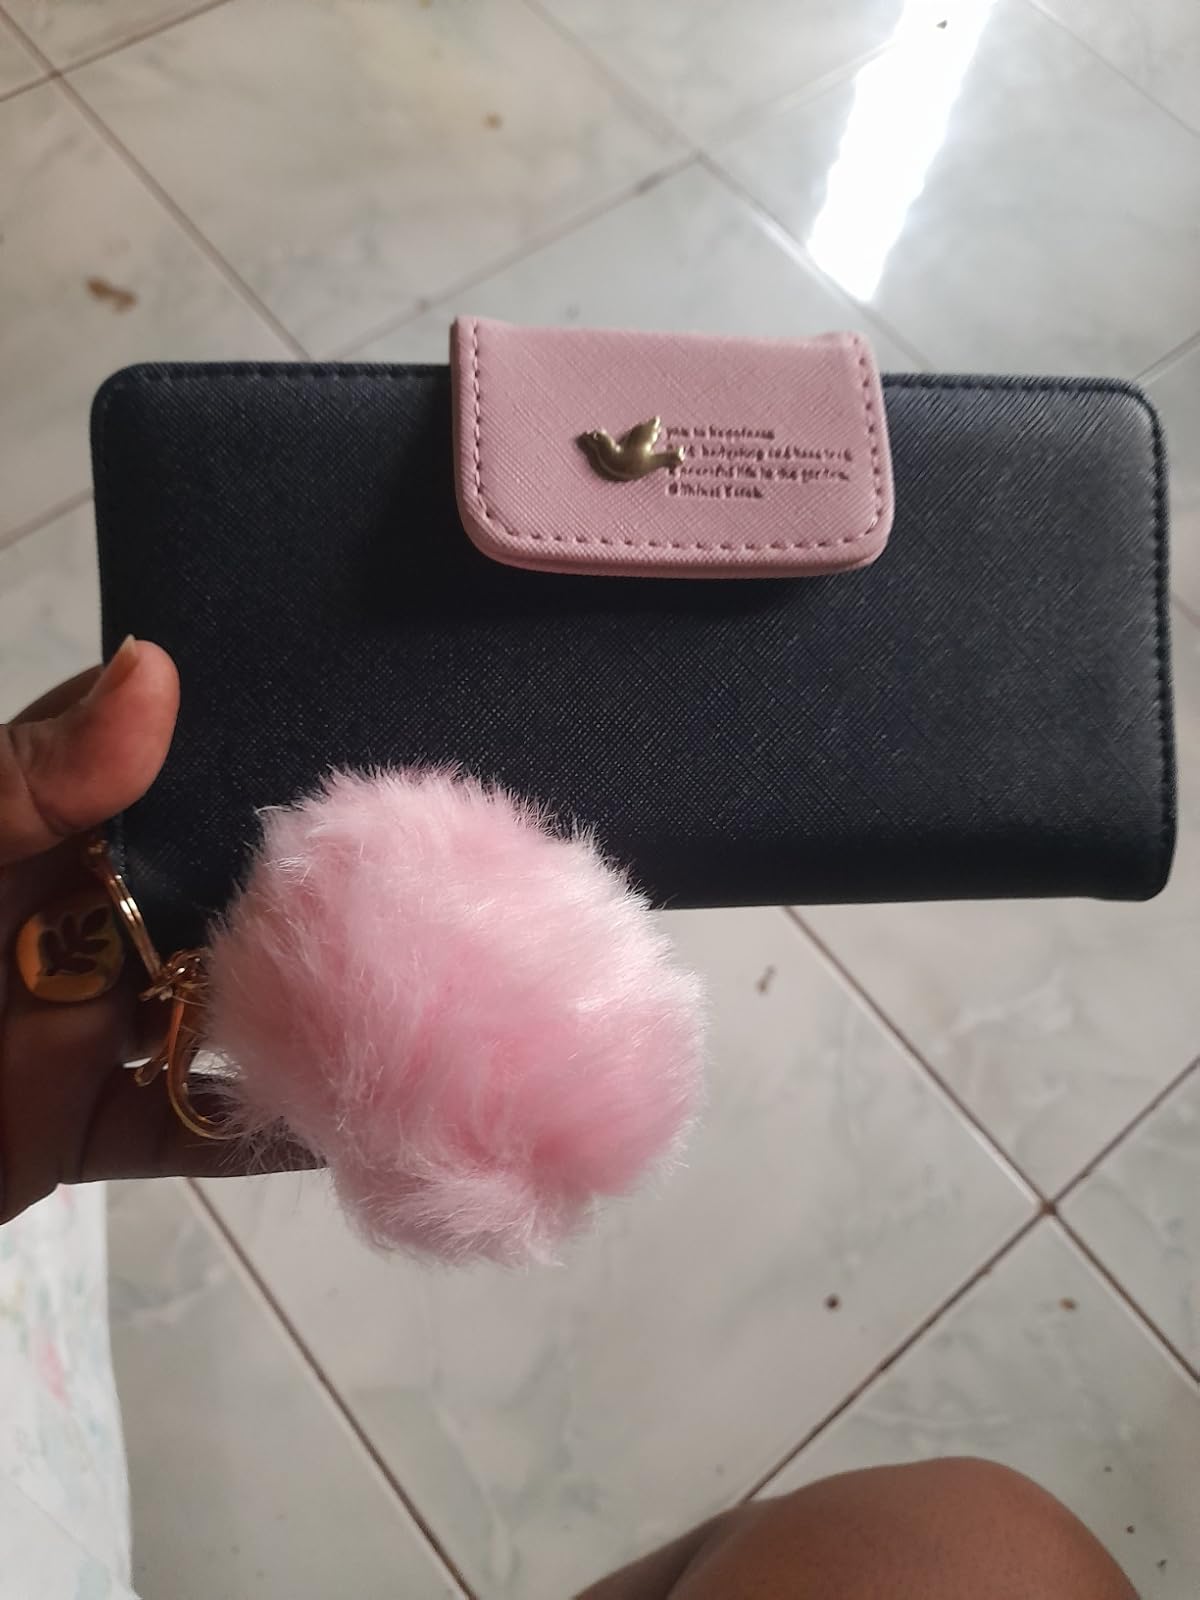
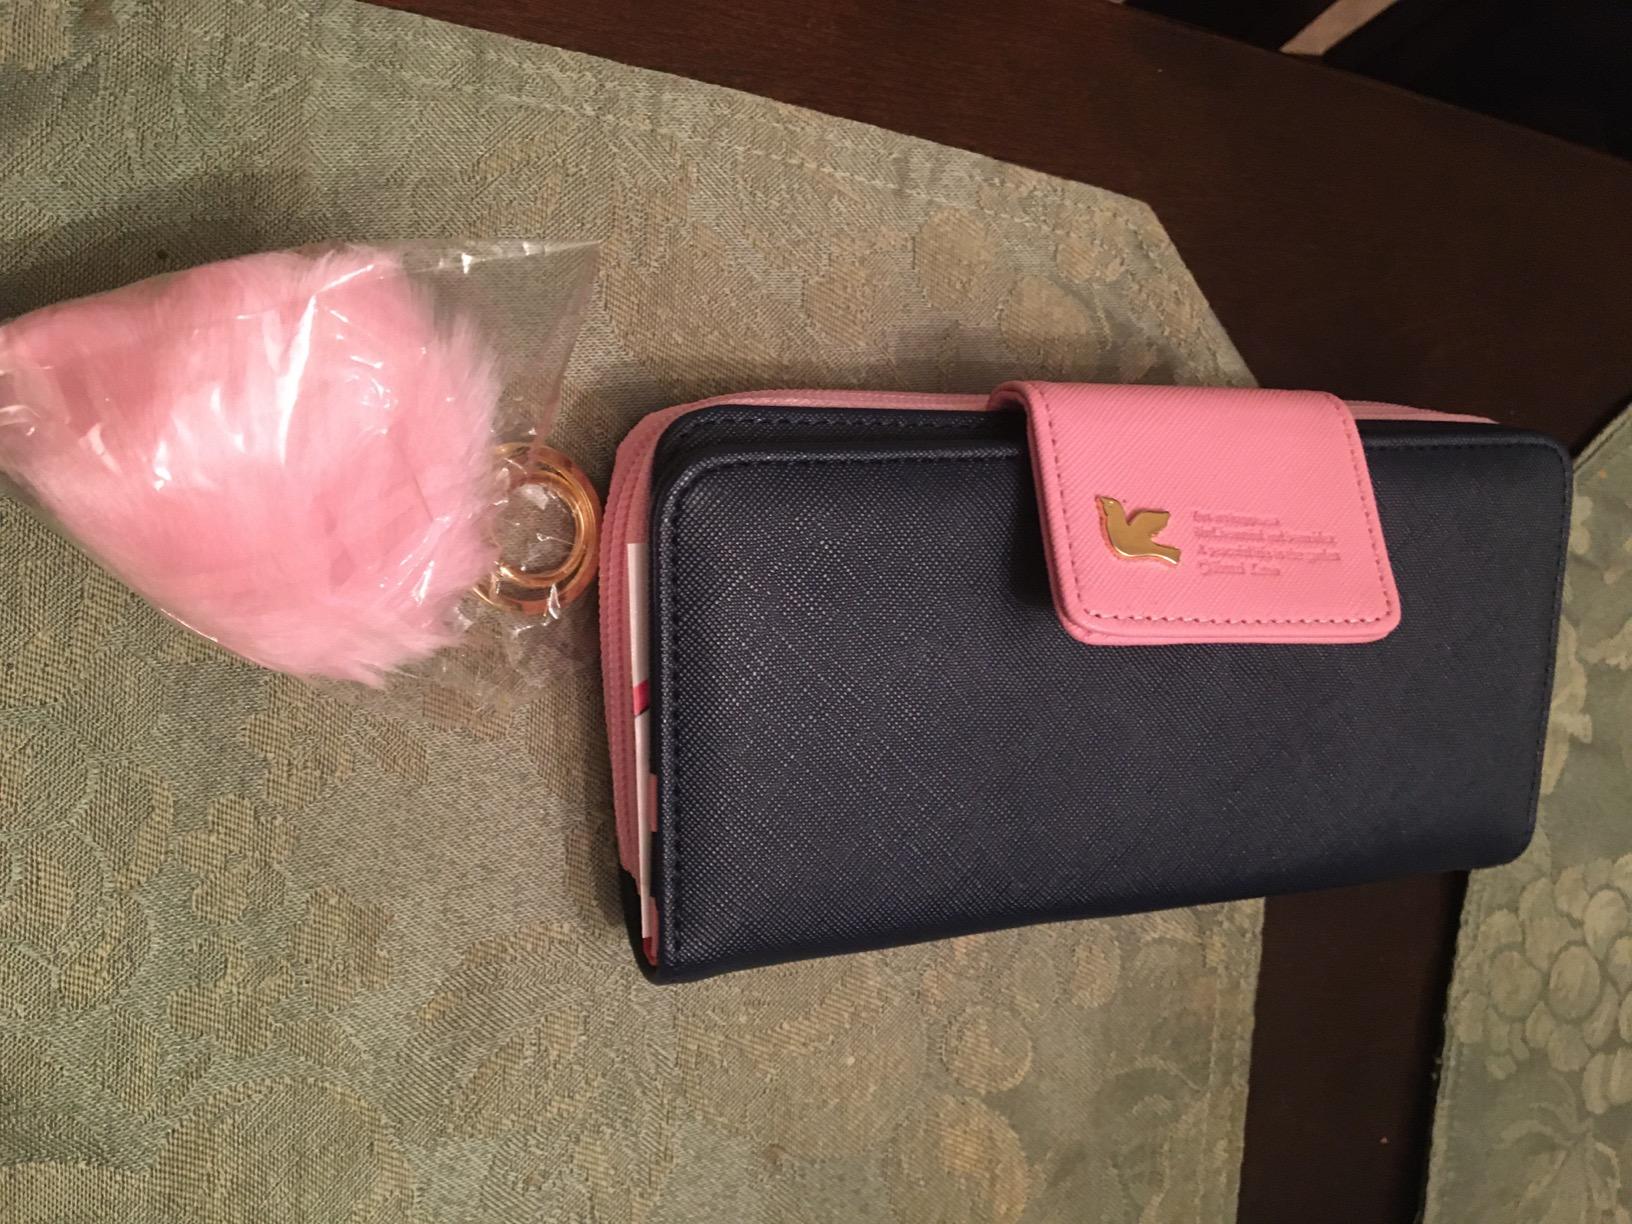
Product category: accessories_handbag
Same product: yes